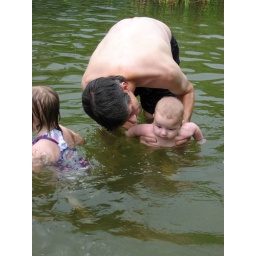
swimming near the vacation house in the Berkshires.